Soulaines-sur-Aubance

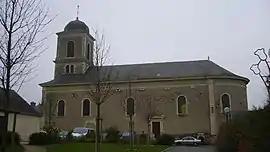
The church of Soulaines-sur-Aubance

Soulaines-sur-Aubance is a commune in the Maine-et-Loire department of western France.